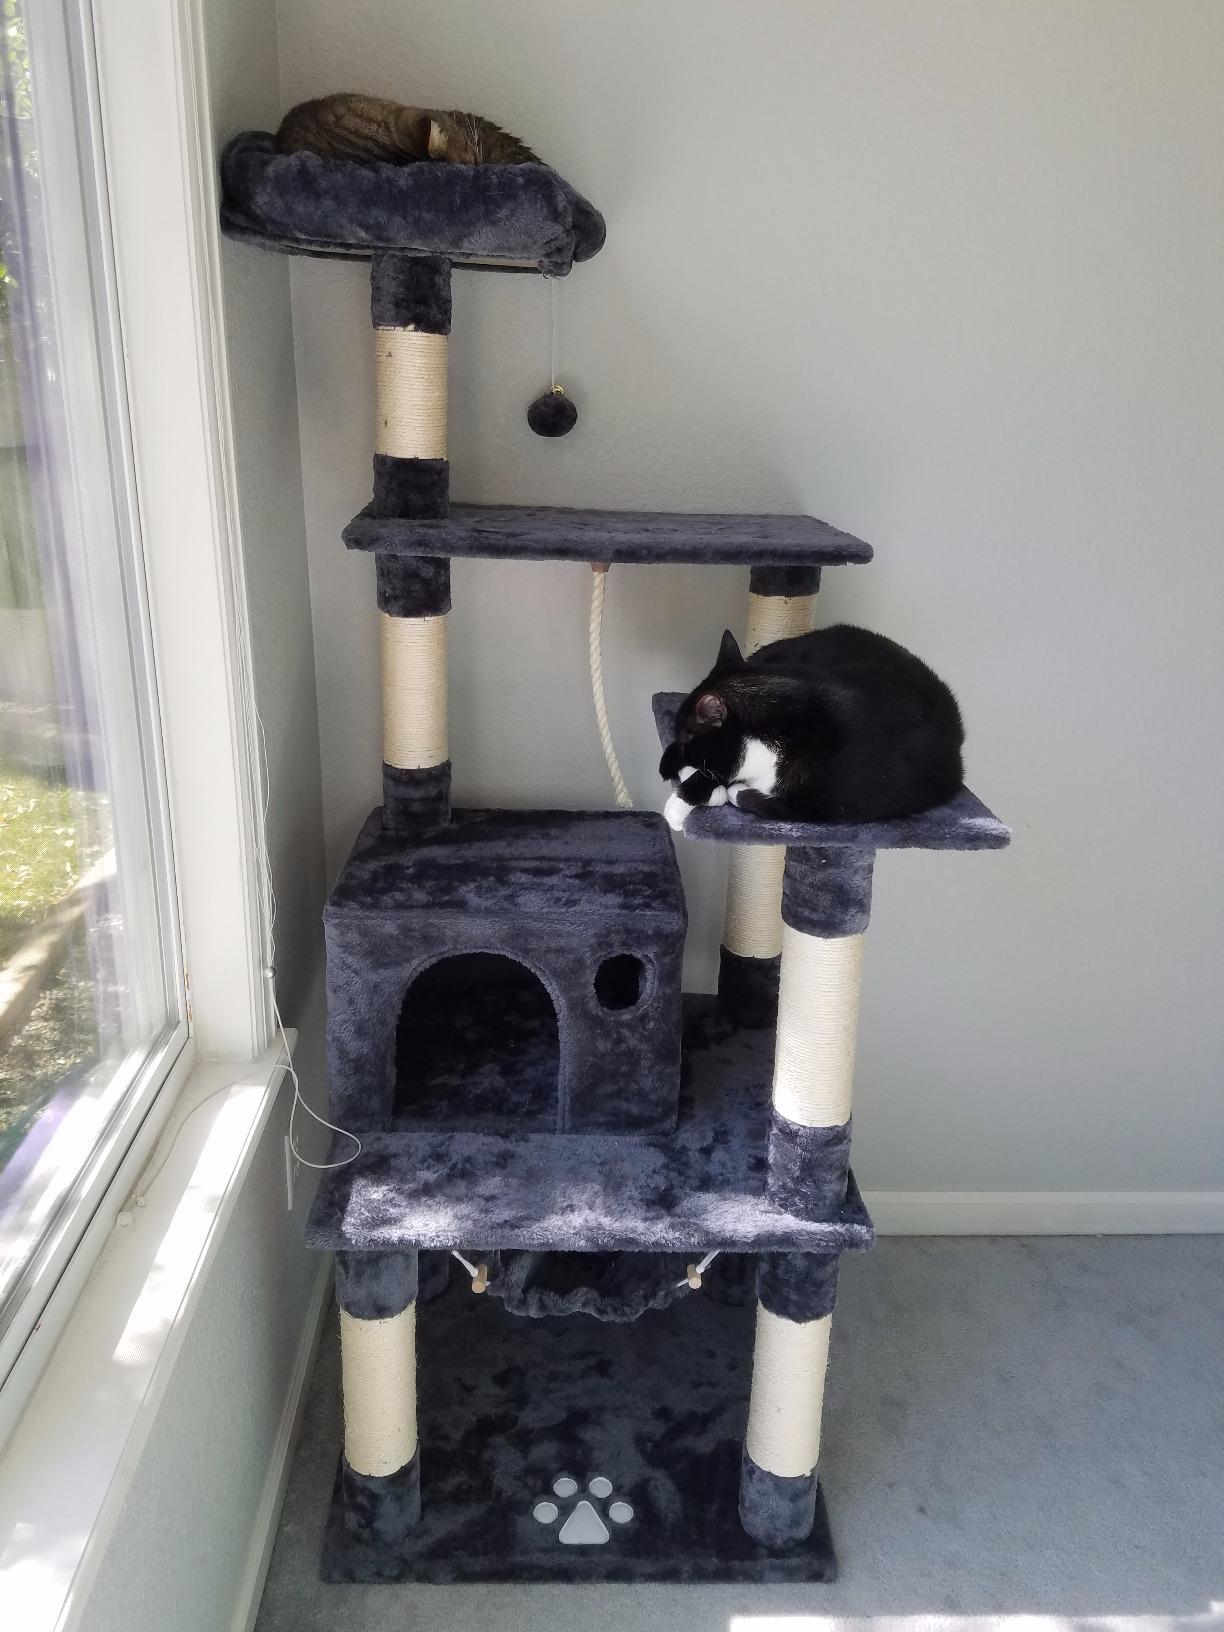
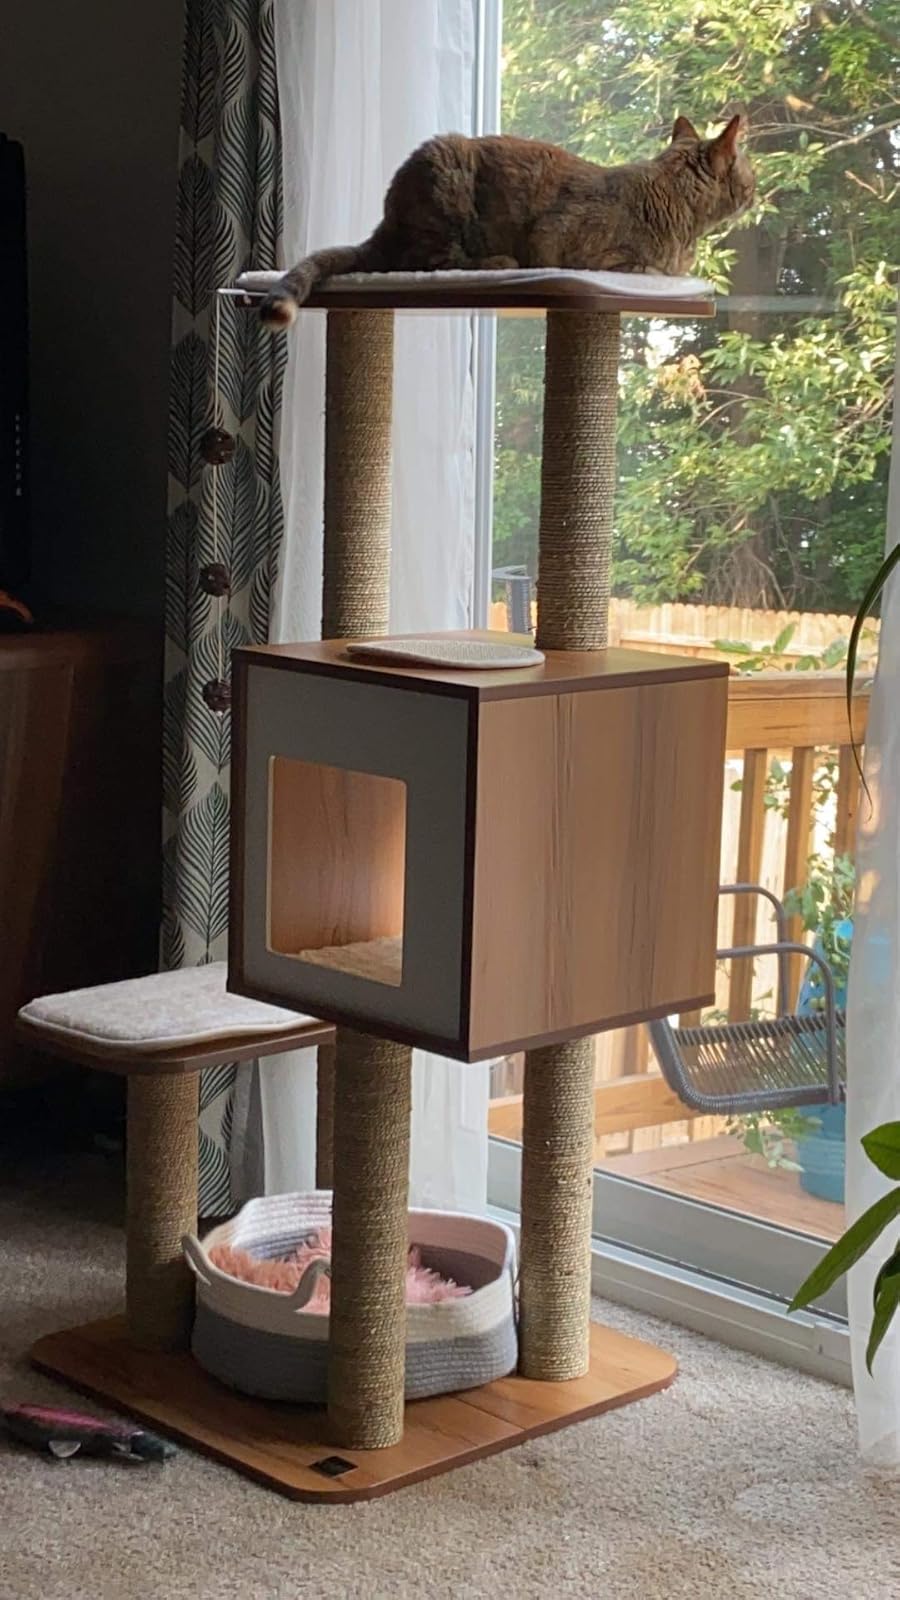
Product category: items_cat tree
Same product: no